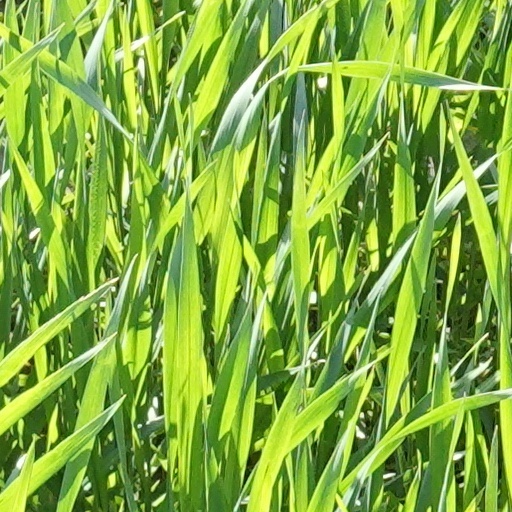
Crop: wheat